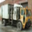
Label: truck